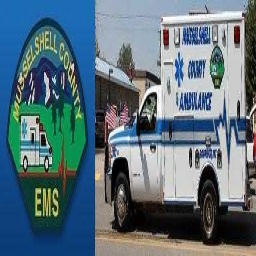
Label: ambulance